2019 Memorial Cup

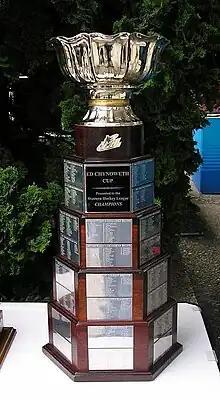
Photo of trophy

The Prince Albert Raiders won the Ed Chynoweth Cup as the playoffs champions of the Western Hockey League (WHL). The Raiders won the championship series in overtime in the seventh game versus the Vancouver Giants.